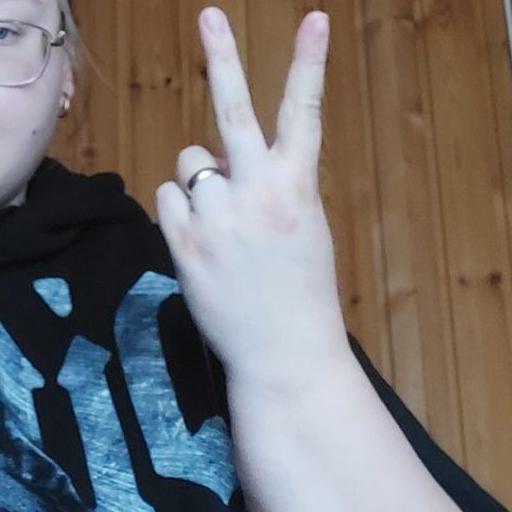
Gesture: peace_inverted